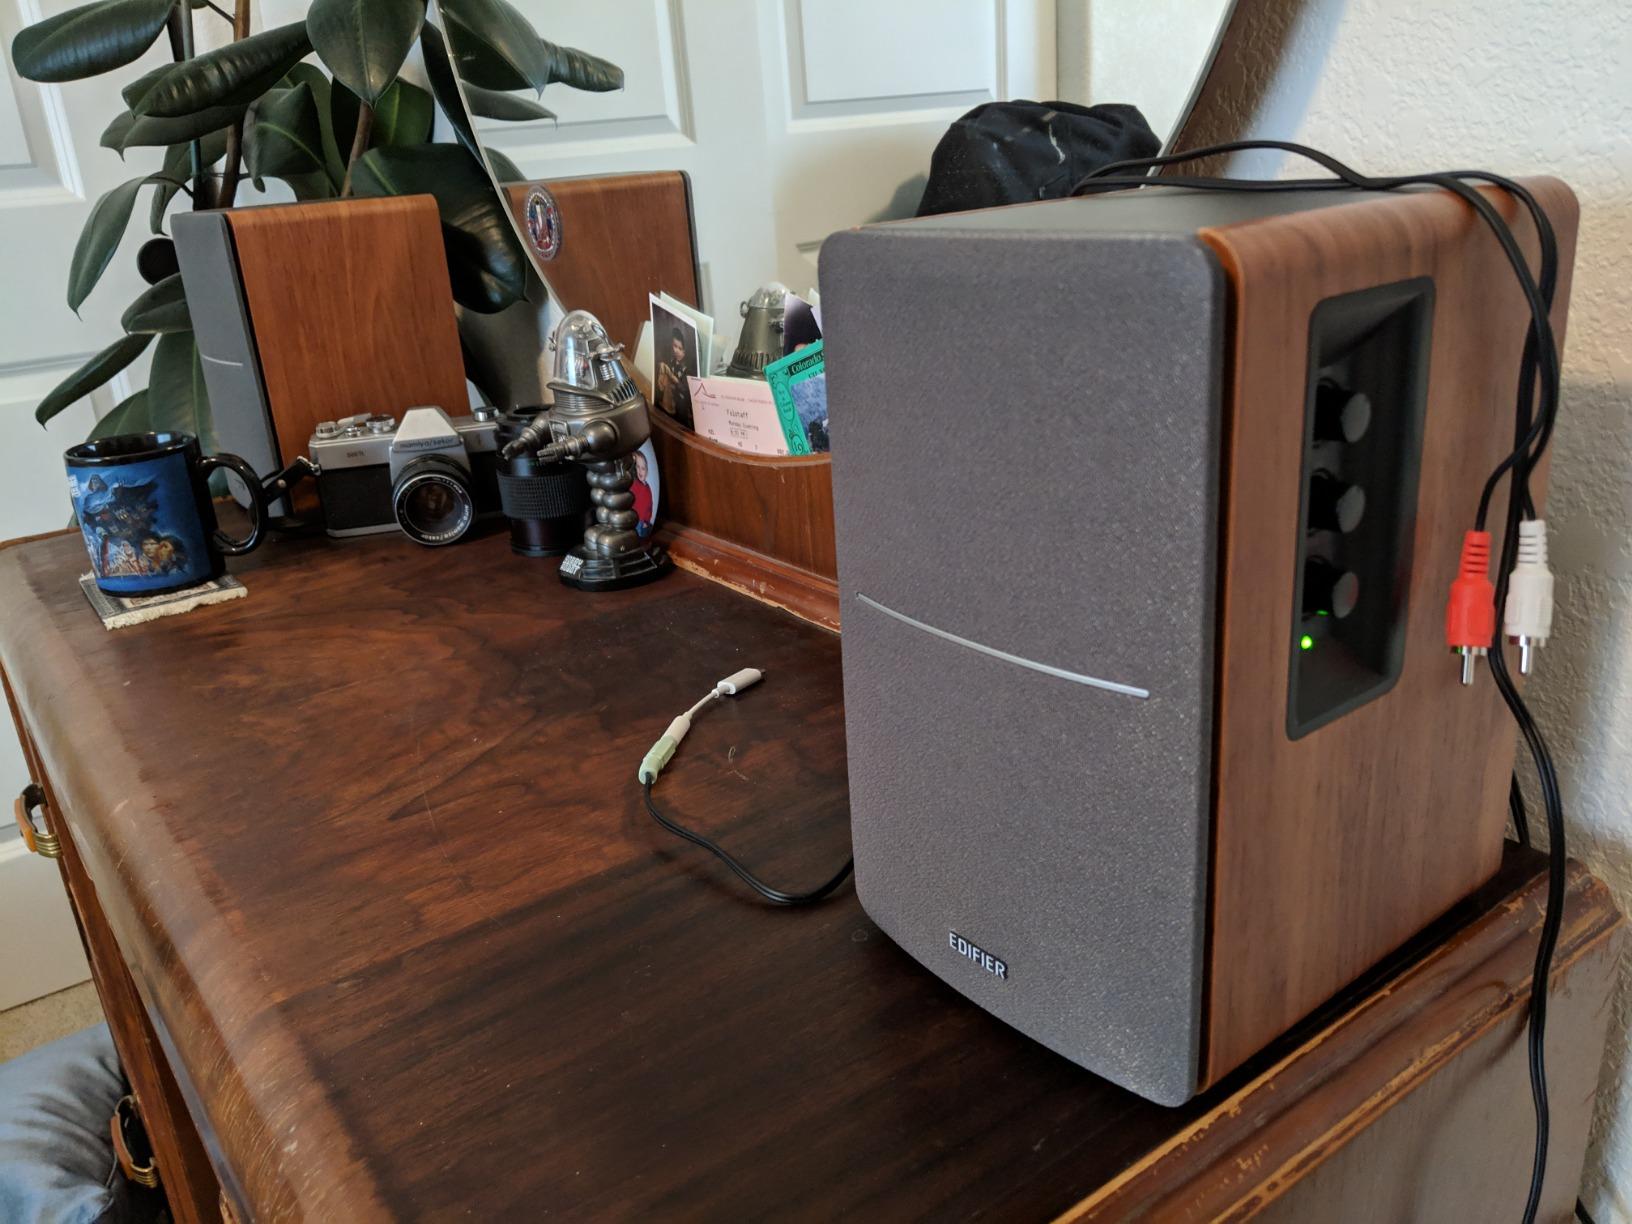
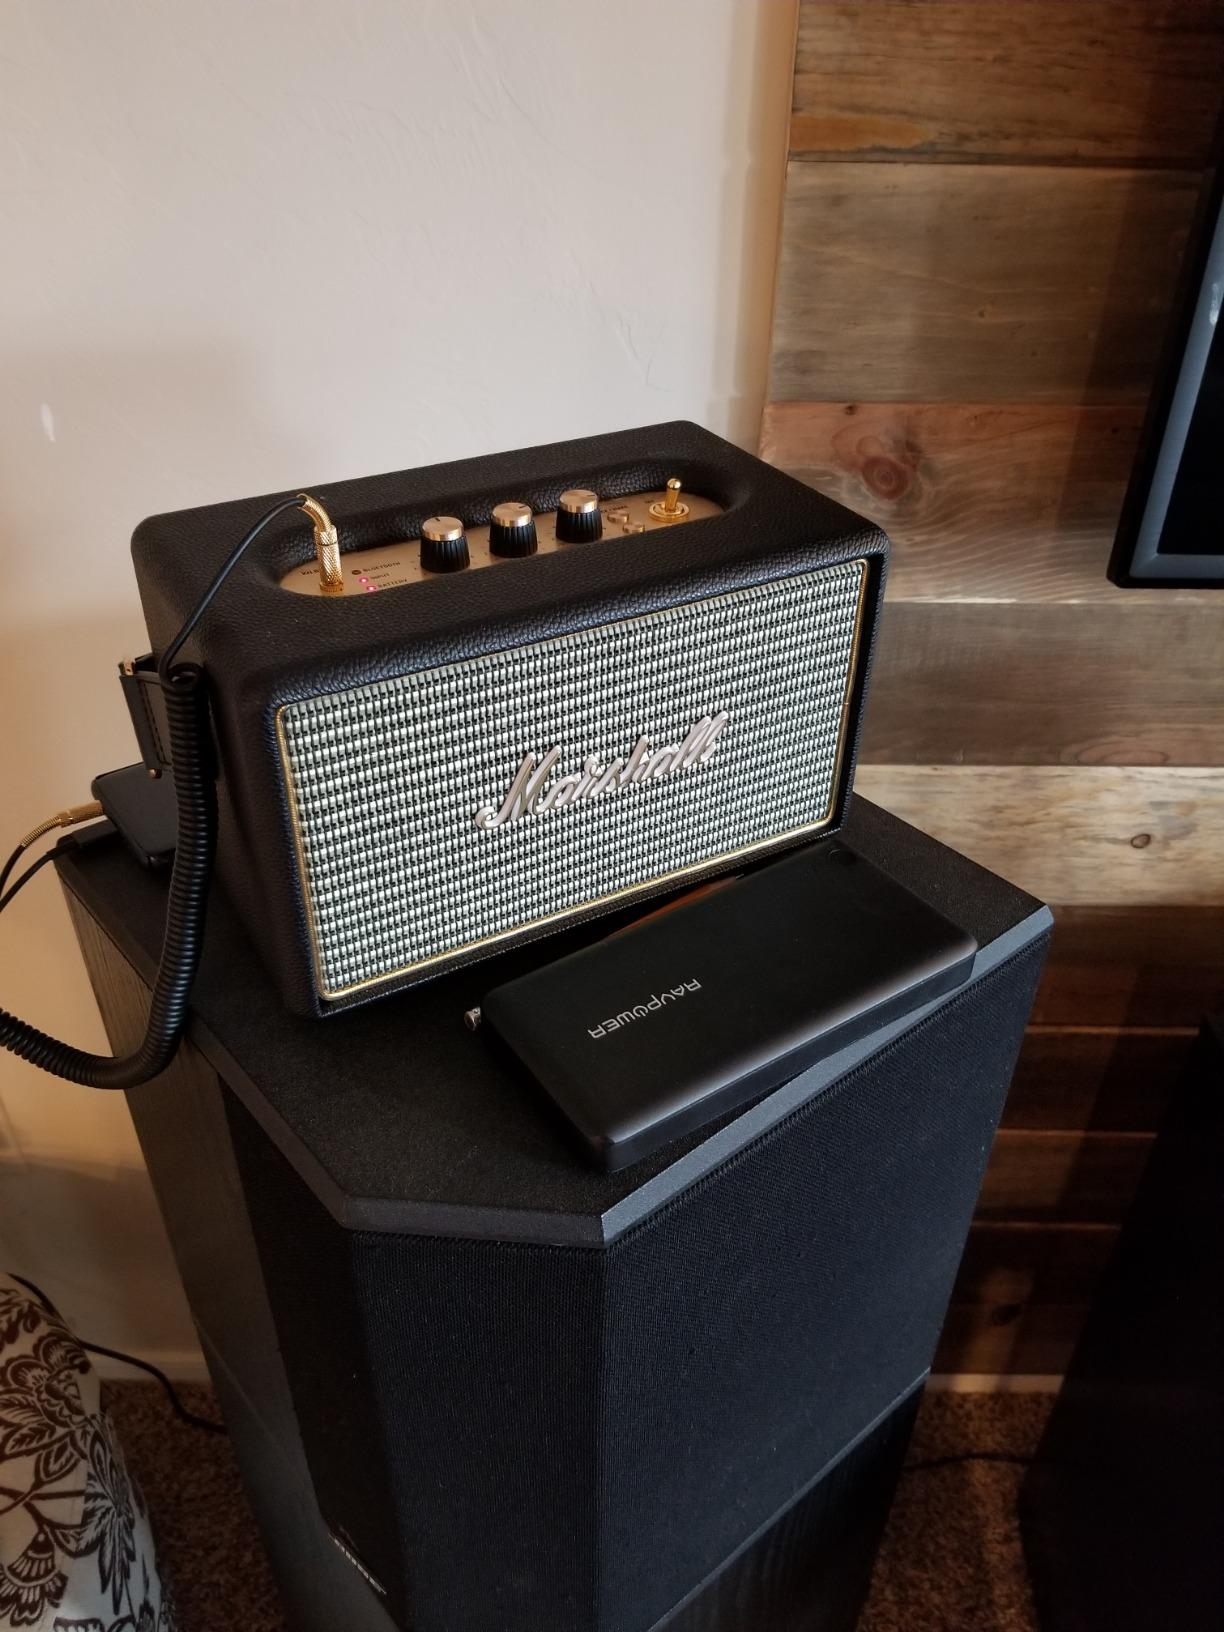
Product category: speaker
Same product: no